1648

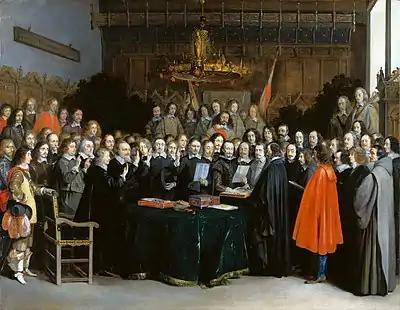
October 24: The Peace of Westphalia is signed, ending the Thirty Years' War.

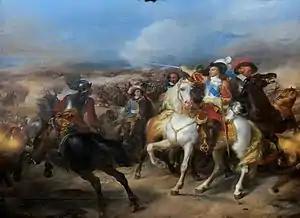
August 20: The French Army defeats the Spanish Army at the Battle of Lens

The year 1648 has been suggested as possibly the last time in which the overall human population declined, coming towards the end of a broader period of global instability which included the collapse of the Ming dynasty and the Thirty Years' War, the latter of which ended in 1648 with the Peace of Westphalia.